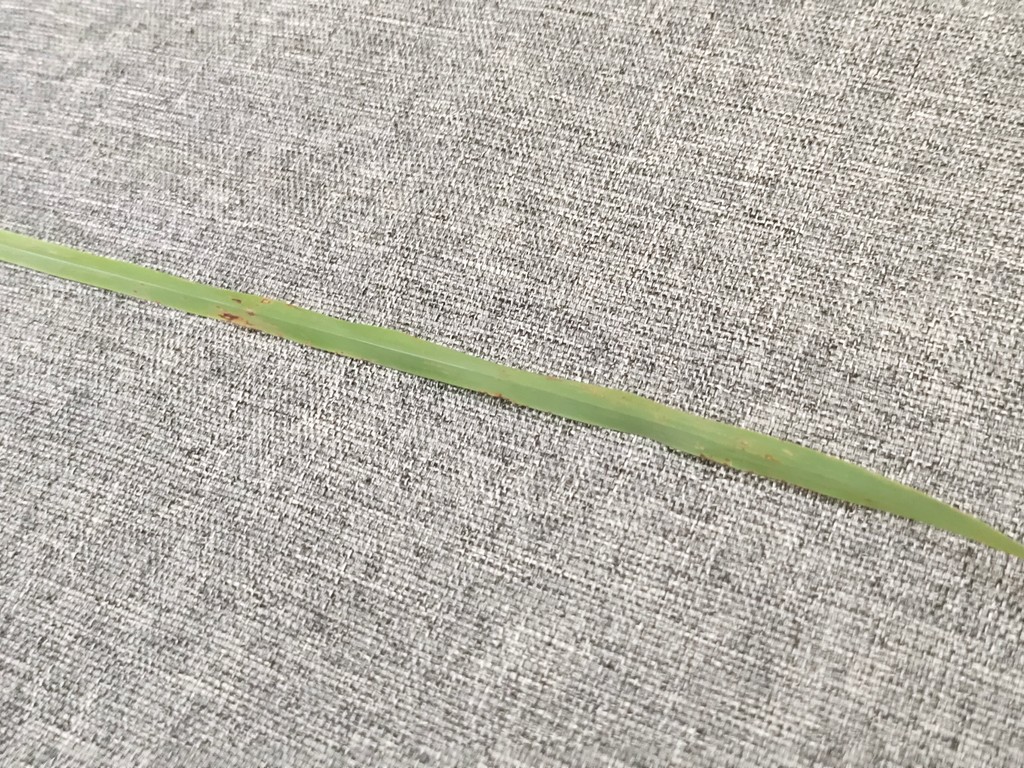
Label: Unhealthy